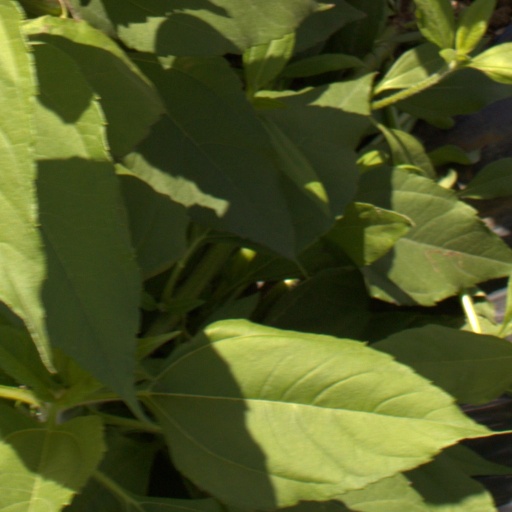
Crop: Jerusalem artichoke